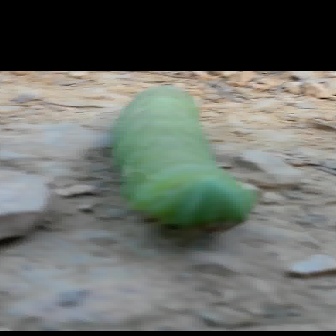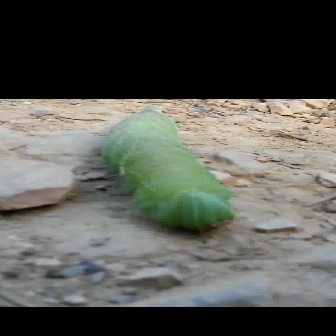
  Please identify the target specified by the bounding box [105,82,259,236] in the first image and locate it in the second image. Return the coordinates in [x_min,y_min,x_max,y_max] format.
Answer: [98,103,234,238]